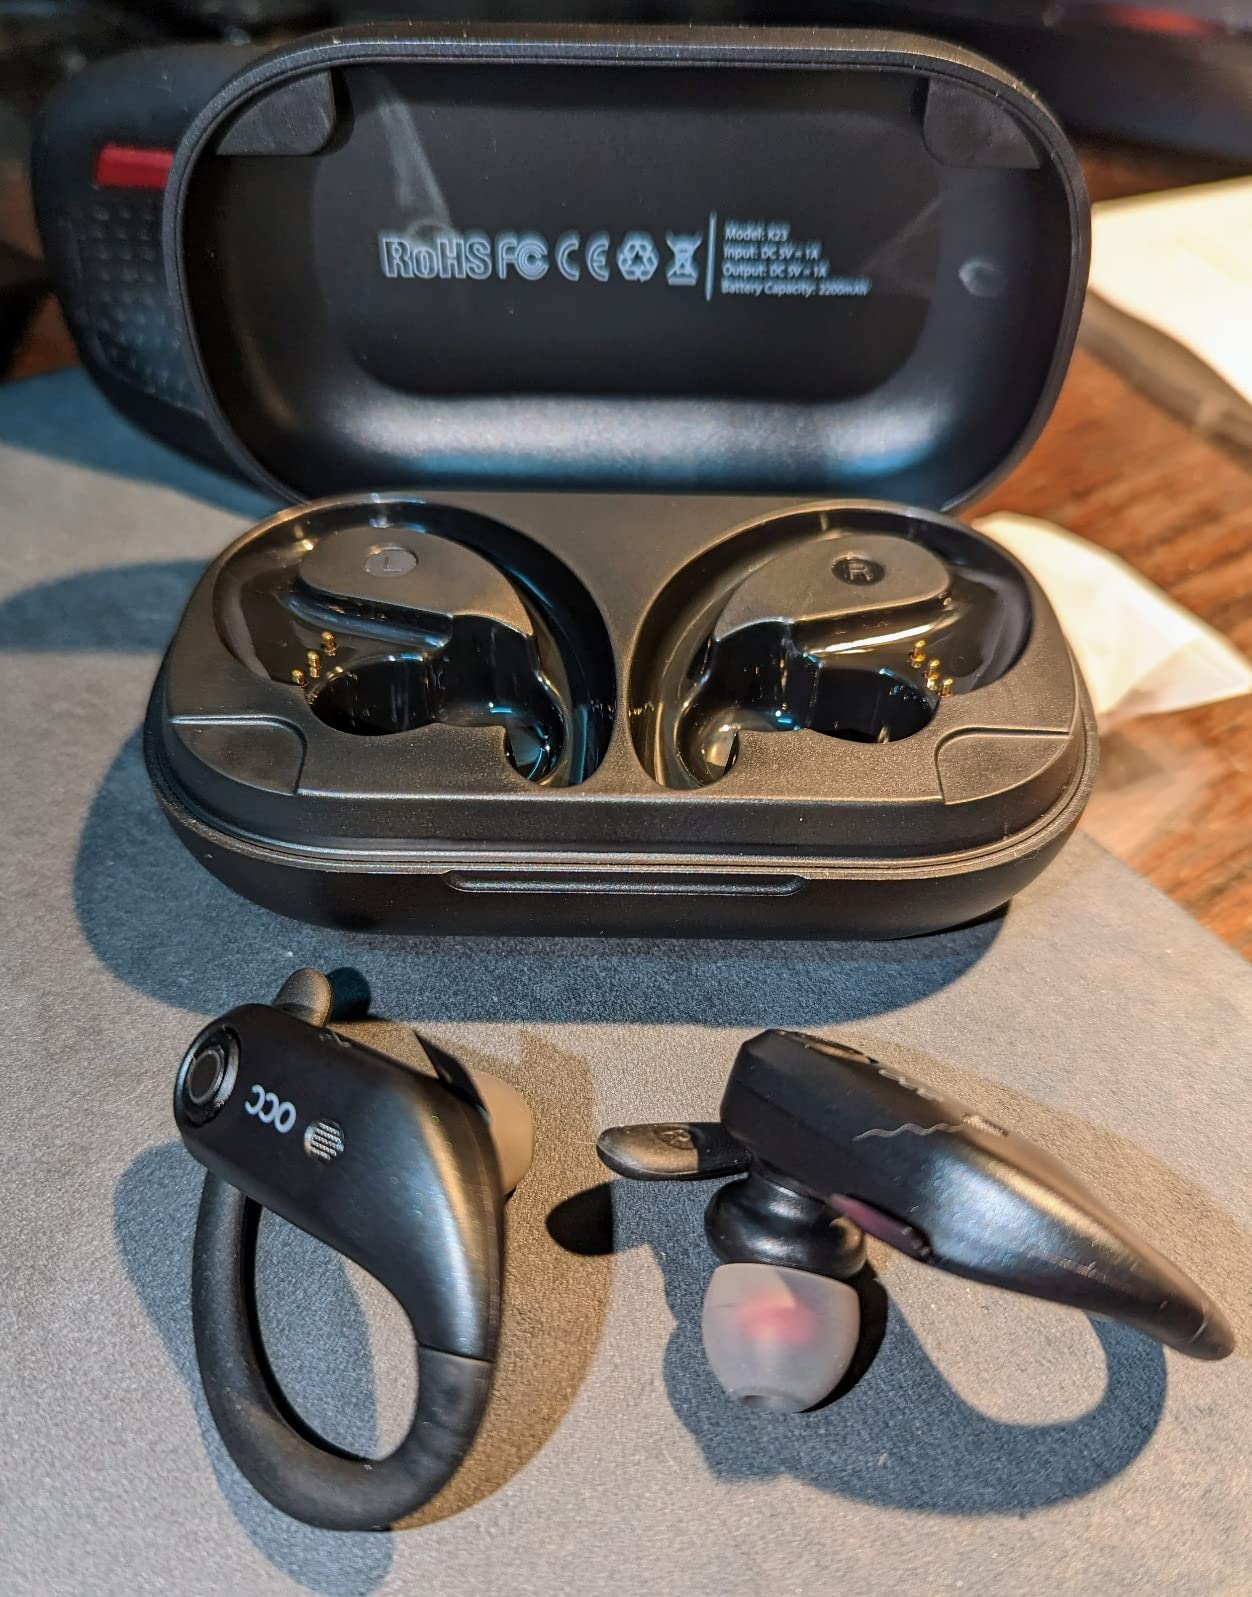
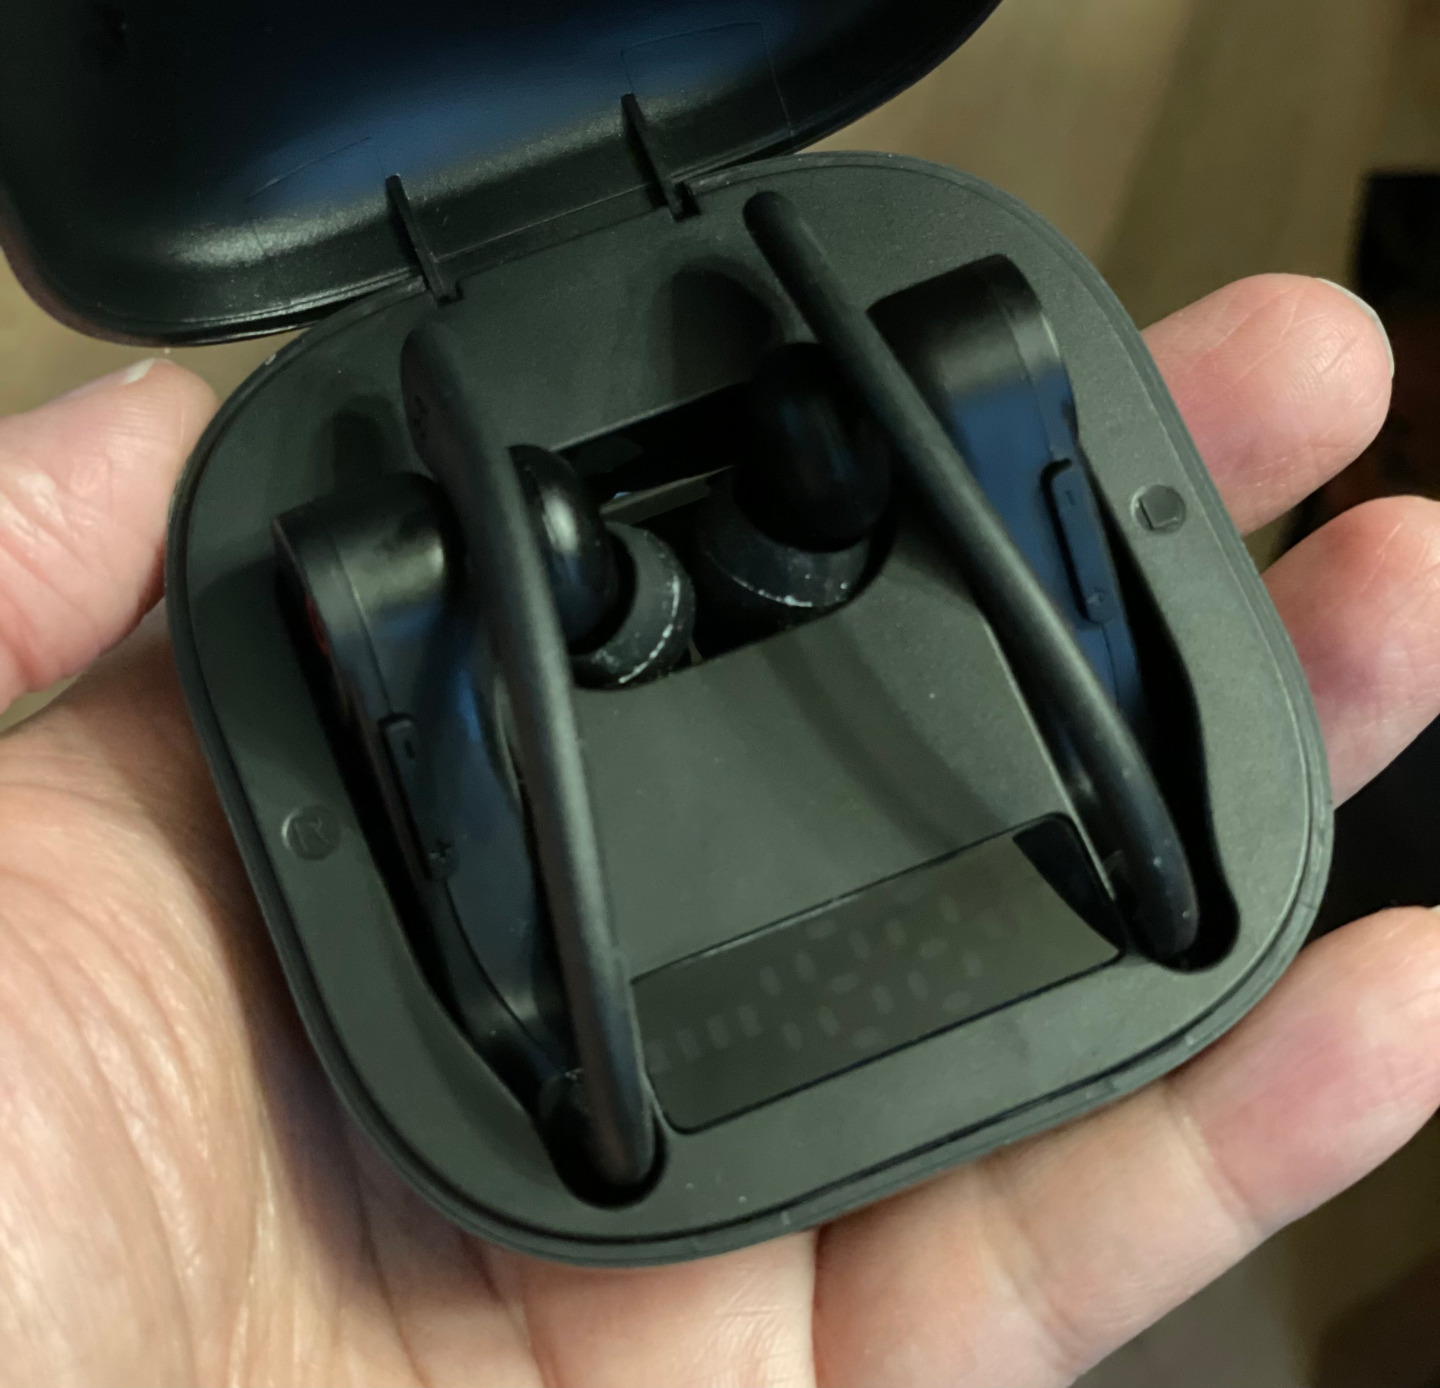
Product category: earbuds
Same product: no